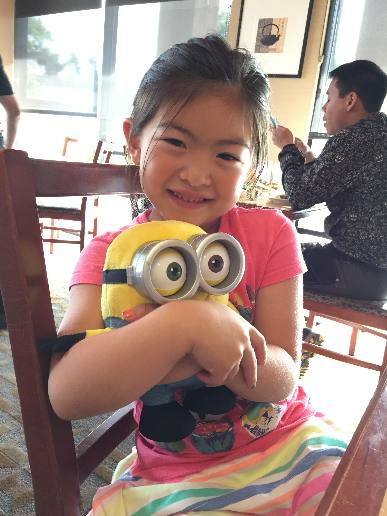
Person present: Yes